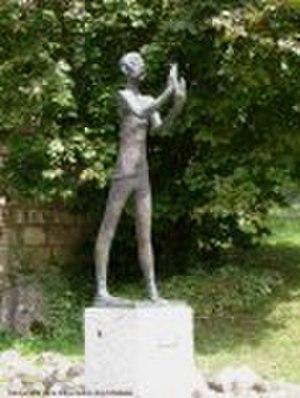
Sculpture
Besançon est riche des nombreuses fontaines et sculptures réparties dans différents quartiers de la ville. Aux sculptures décoratives et commémoratives s'ajoutent les fontaines dont les plus anciennes ont perdu leur rôle social pour devenir ornementales. Des cadrans solaires, fresques et trompe-l'œil décorent aujourd'hui façades et fenêtres.